Msalala District

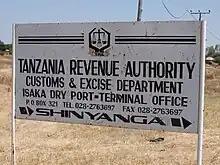
Isaka Dry Port

Masala District has of paved road, of gravel road, and of dirt road for a total road network of . A paved national trunk road that runs between the city of Shinyanga and town of Kahama through Isaka, and southern part of the district, near the border with the Tabora Region.